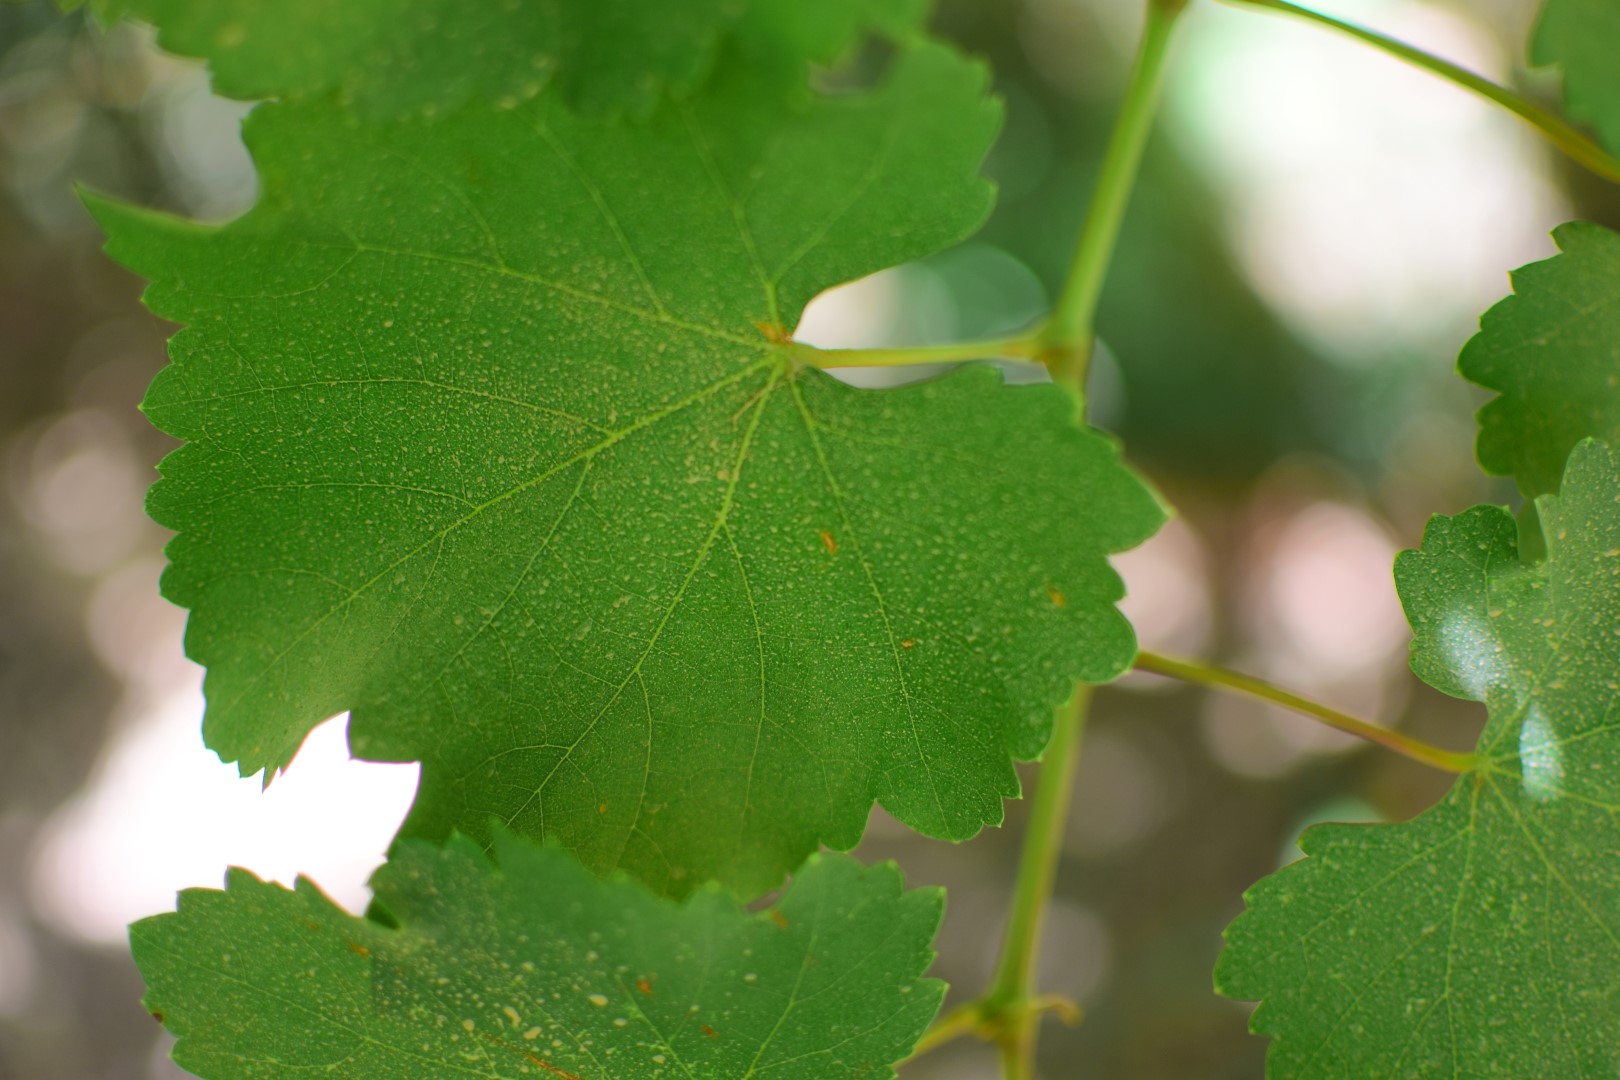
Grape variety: Frinsi